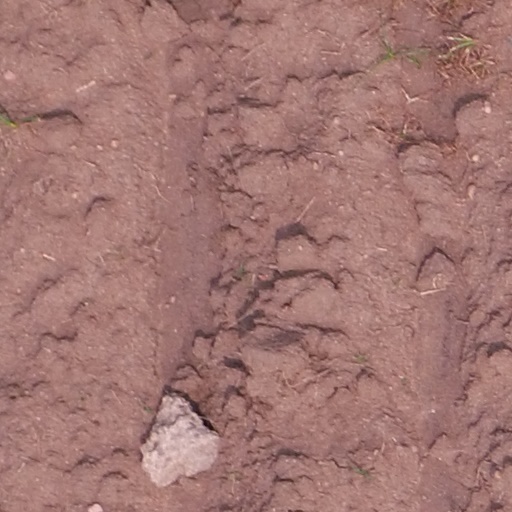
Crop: maize; corn